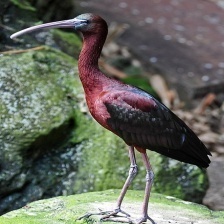
Species: GLOSSY IBIS
Scientific name: PLEGADIS FALCINELLUS